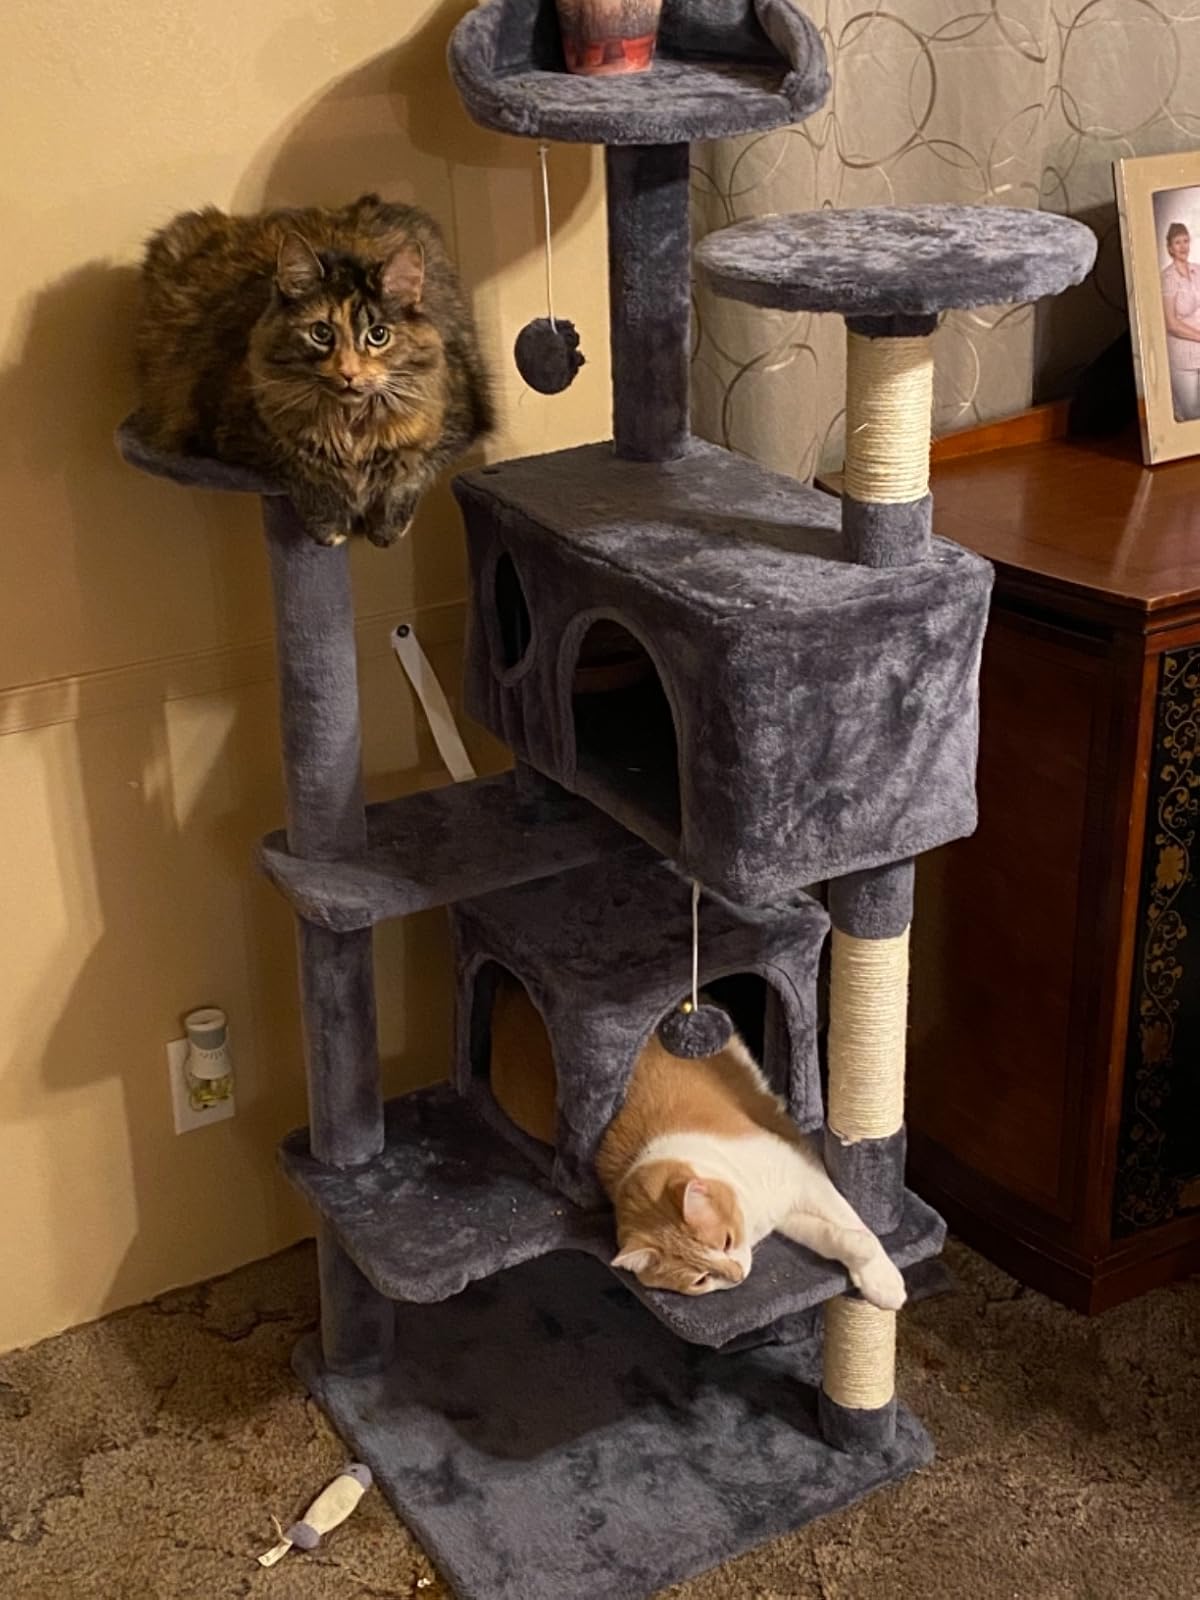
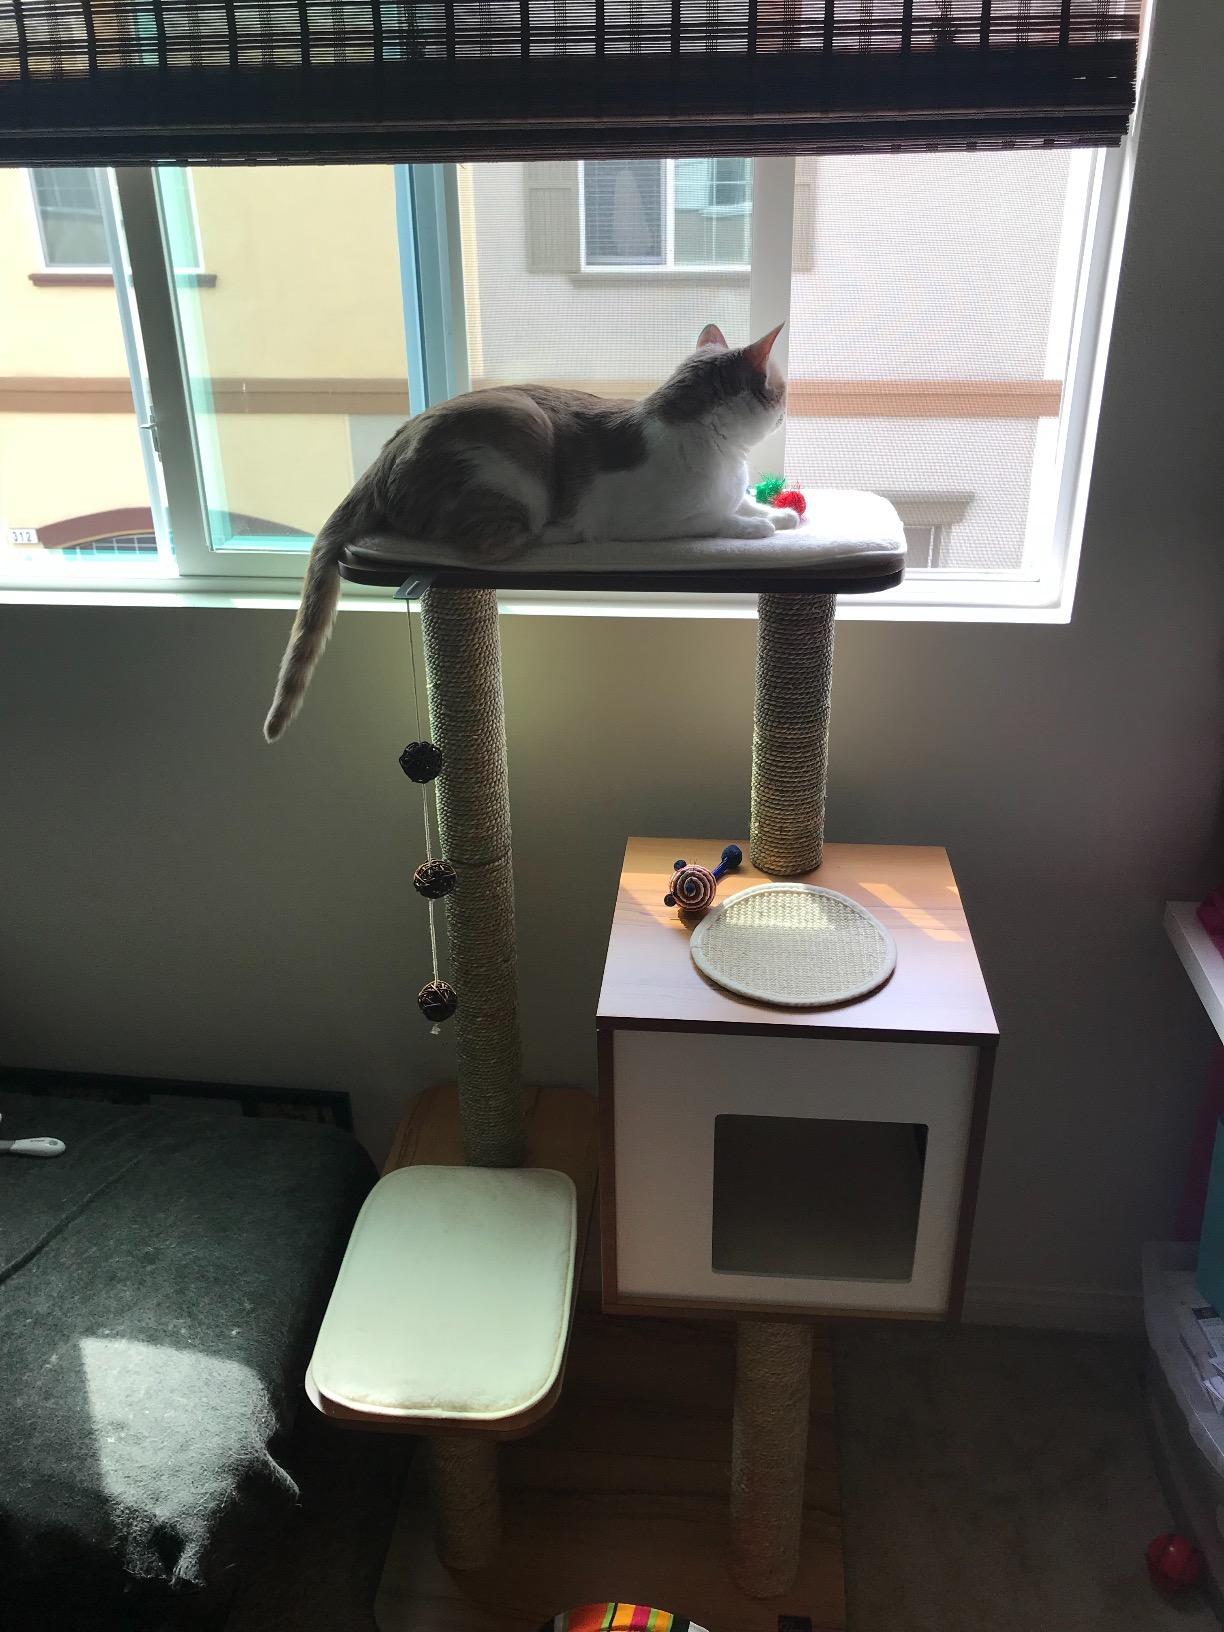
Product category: items_cat tree
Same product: no